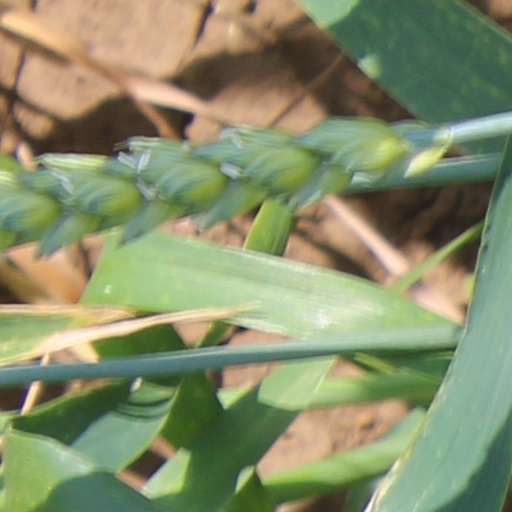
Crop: wheat